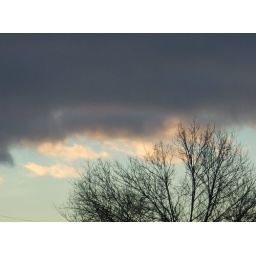
I only realized when I loaded this shot on my computer that there are rainbows in the cloud